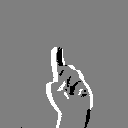
ASL letter: d